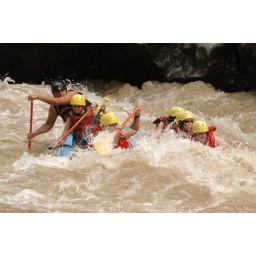
Desiree white water rafting on he Pacuare River in Costa Rica.